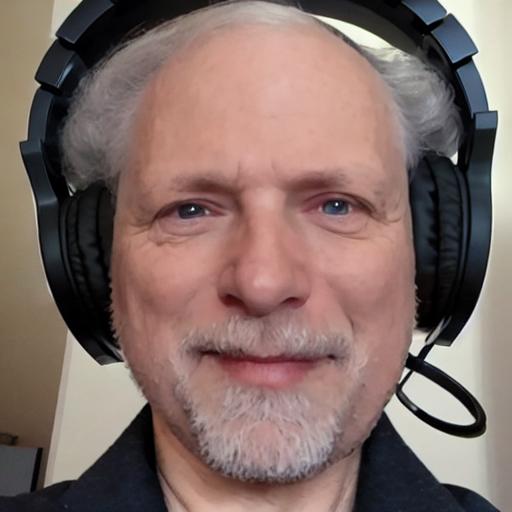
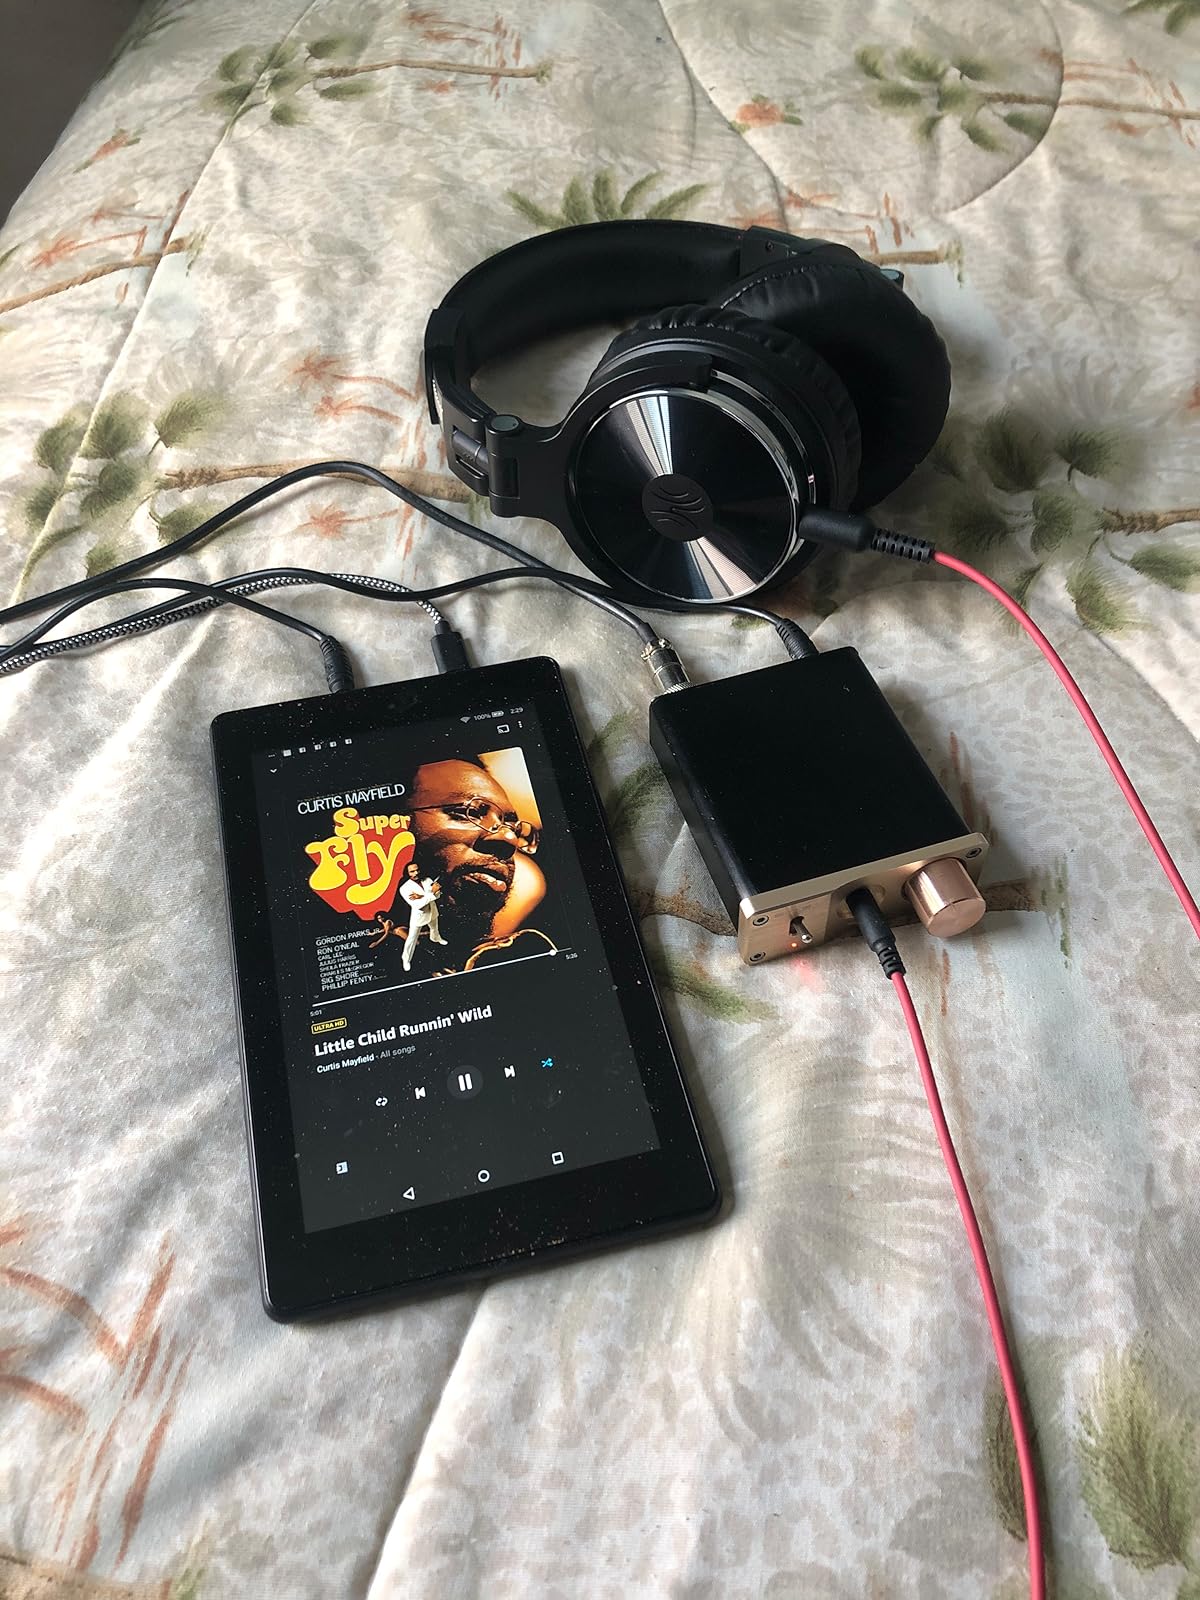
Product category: headphones
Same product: no